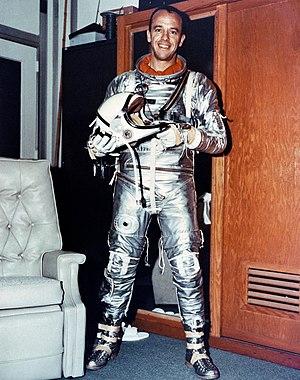
Une combinaison spatiale est un équipement utilisé pour assurer la survie d'une personne dans l'espace. L'environnement spatial est caractérisé principalement par un vide presque total et de grandes variations de température. La combinaison spatiale est portée par les astronautes lors des sorties dans l'espace ou à la surface d'autres corps célestes mais également à l'intérieur de véhicules spatiaux pour faire face à une dépressurisation accidentelle. Pour permettre la survie, une combinaison spatiale doit fournir de l'oxygène, évacuer le dioxyde de carbone et la vapeur d'eau expirés, et assurer une protection thermique tout en autorisant une mobilité maximale. Généralement à ces fonctions s'ajoutent un système de communications, une protection au moins partielle contre les rayons cosmiques et les micrométéorites et la possibilité pour son occupant d'absorber des liquides.